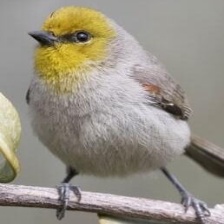
Species: VERDIN
Scientific name: AURIPARUS FLAVICEPS